Hold That Kiss

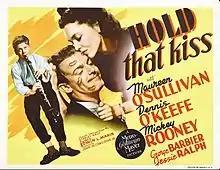
Lobby card

Hold That Kiss is a 1938 American romantic comedy film directed by Edwin L. Marin and starring Maureen O'Sullivan and Dennis O'Keefe. An MGM B movie, this was O'Keefe's first lead role and the last film in which Mickey Rooney did not receive star billing.